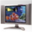
Label: television